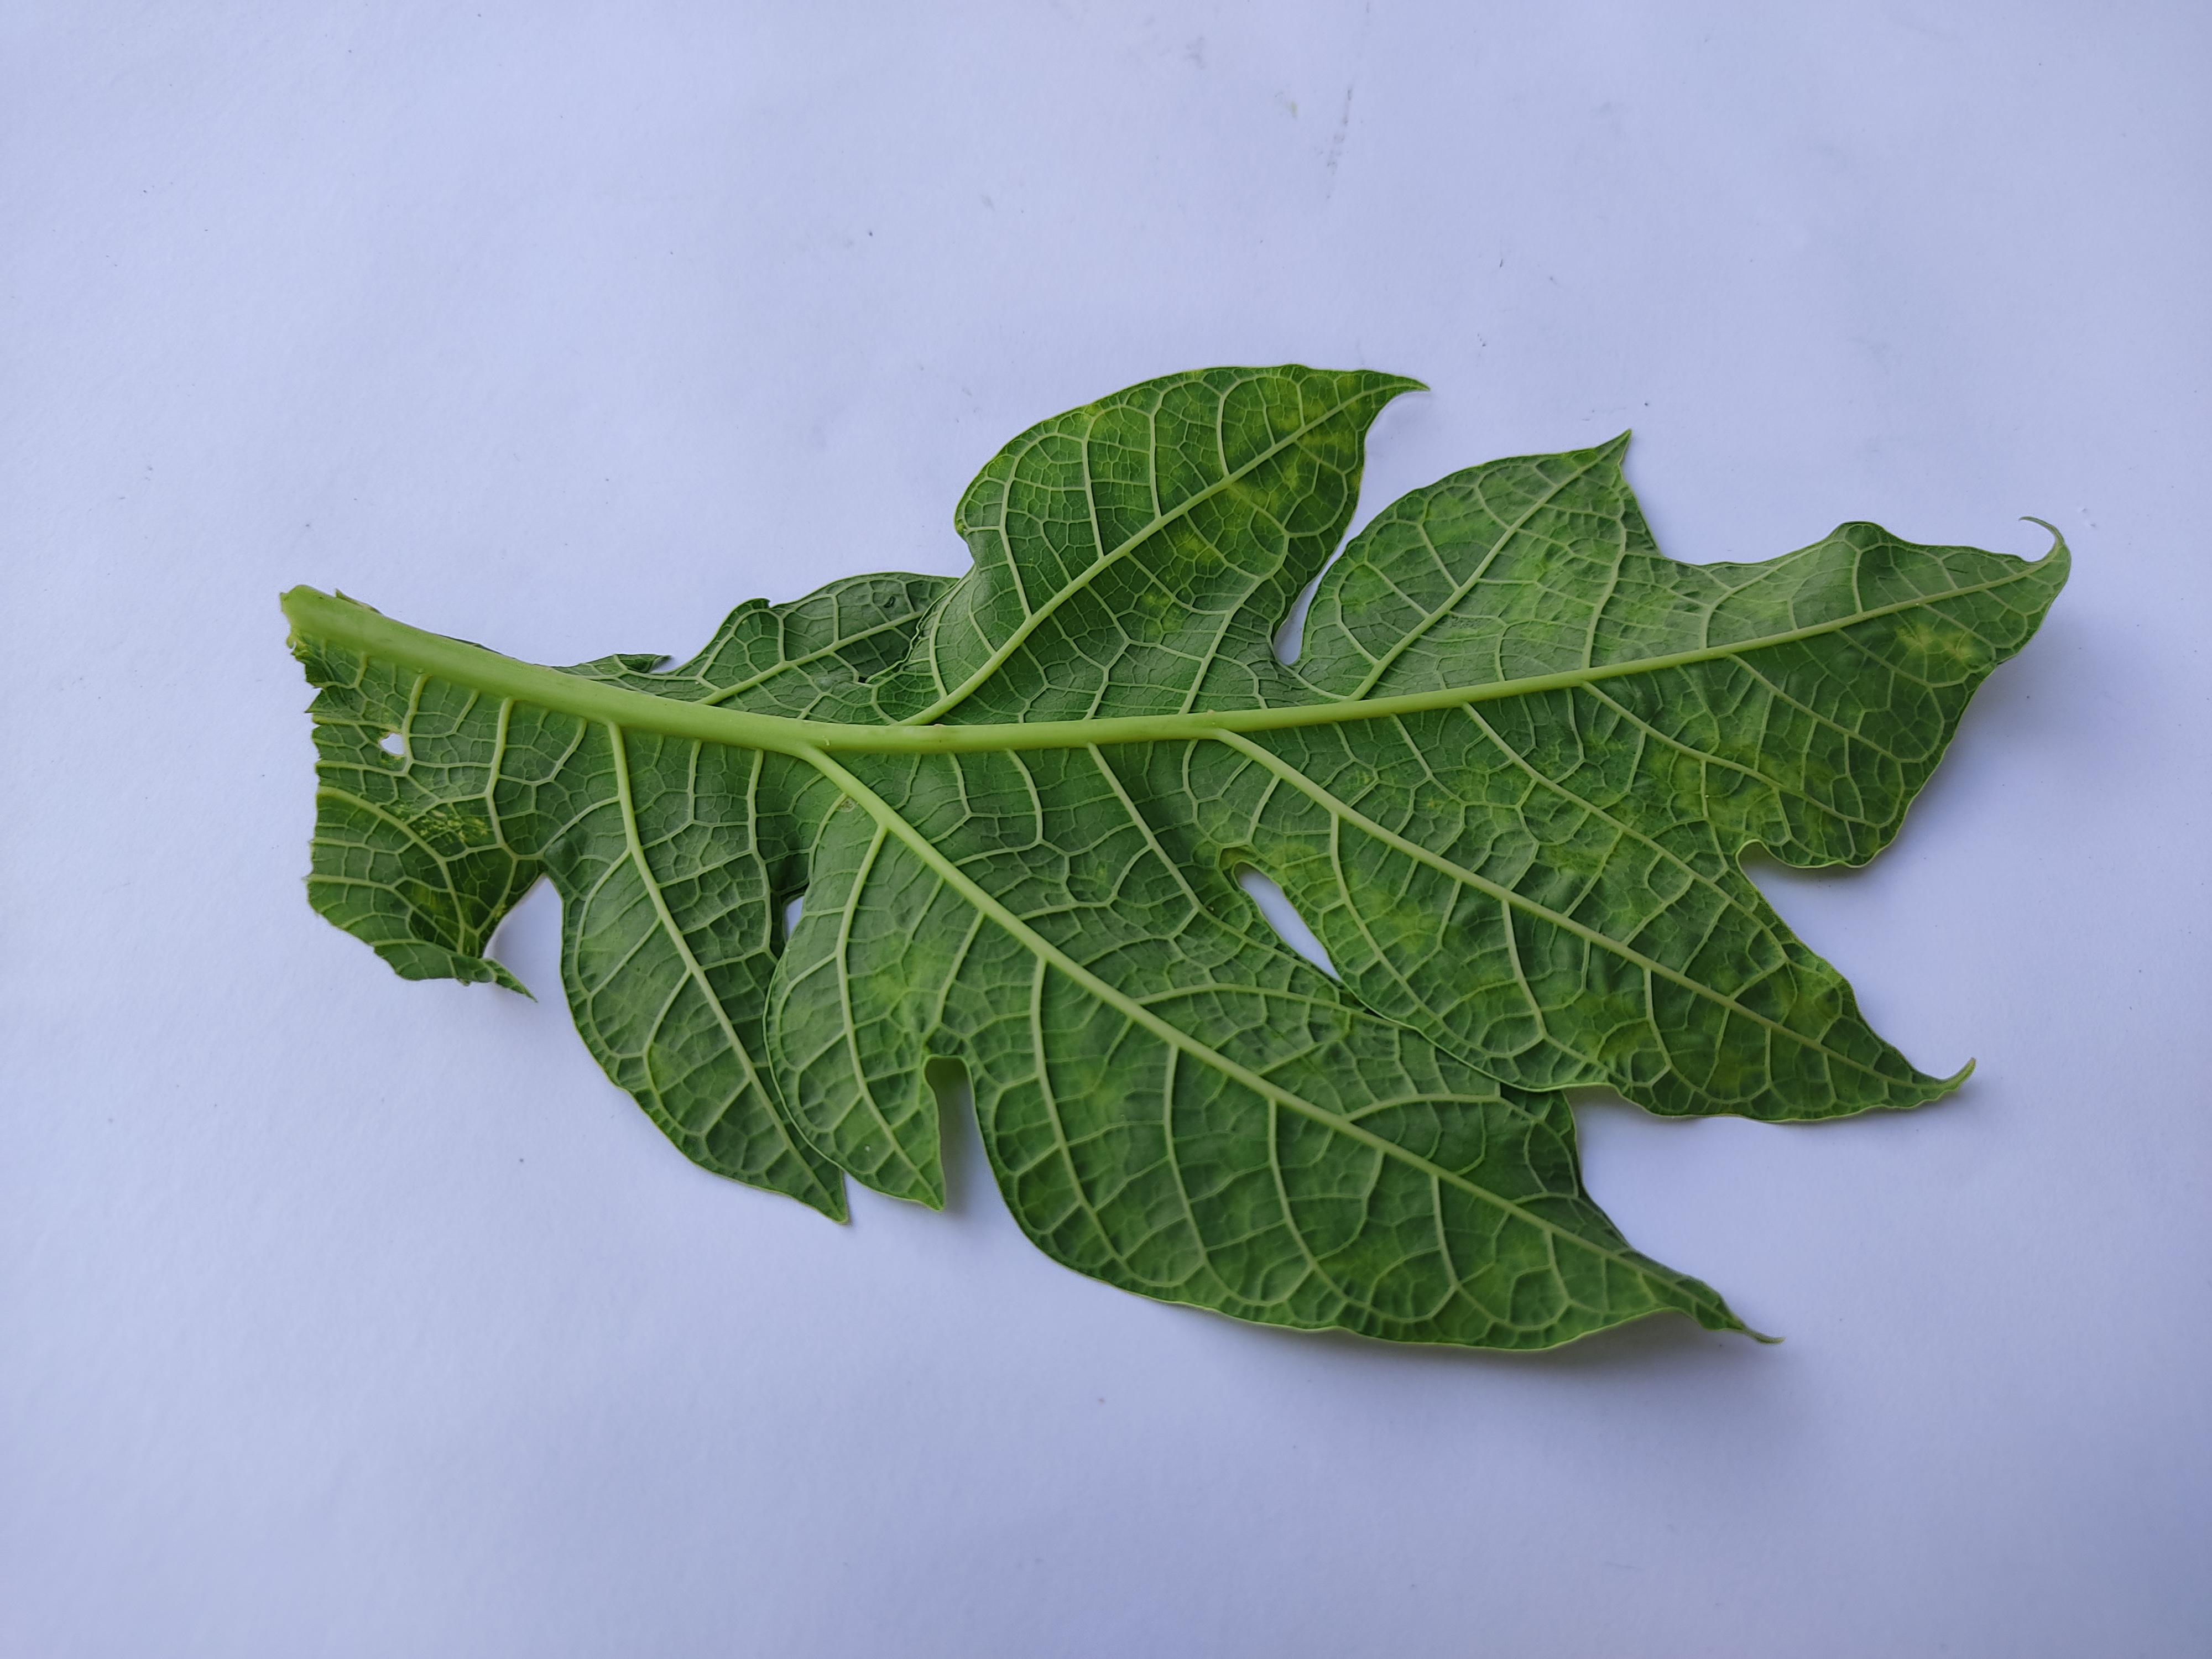
Label: Mosaic